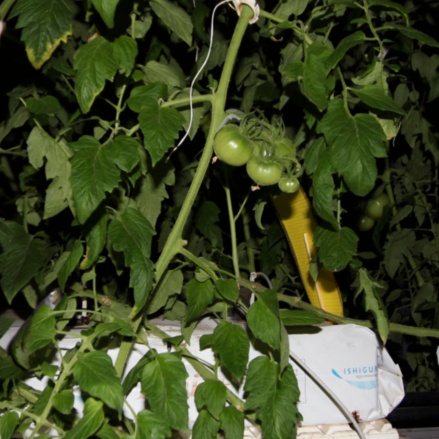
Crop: tomato